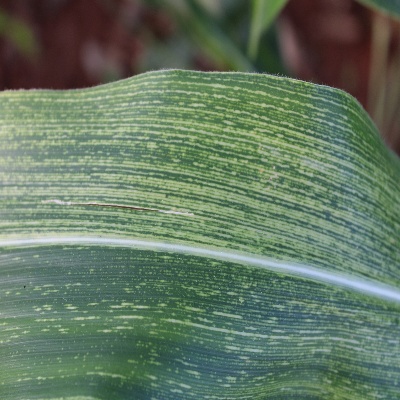
Crop: Maize
Condition: streak virus